Susanna and the Elders in art

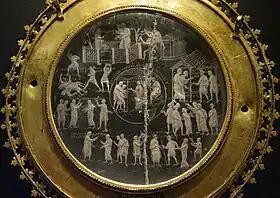
The Susanna, or Lothair, Crystal, c. 860, diameter 4-1/2 inches, depicting eight scenes from Susanna's story.

Many other images on catacomb walls or marble sarcophagi depict Susanna standing between the two Elders or between the two trees that represent their duplicity. A woman between two trees might also be a conflation of Susanna and a deceased Christian woman in the garden of Paradise: Susanna was praised by the early Church as an embodiment of modesty, innocence, and marital virtue, and she could have appropriately decorated the tomb of any Christian woman of good character.